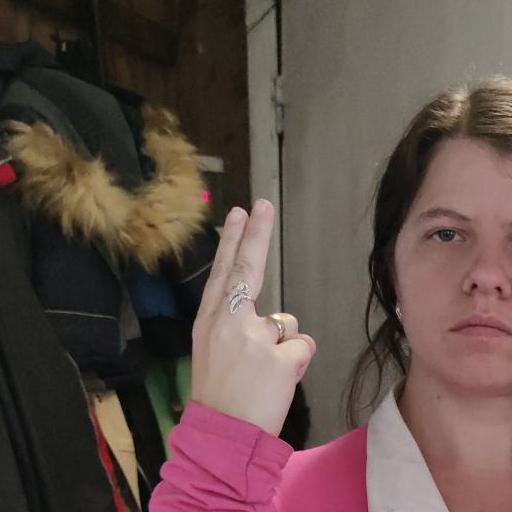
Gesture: two_up_inverted